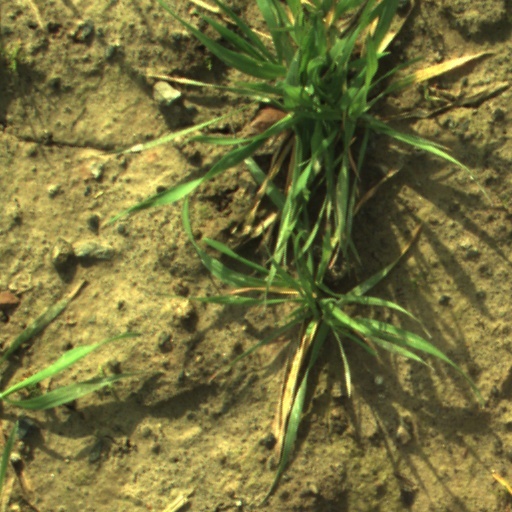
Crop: wheat